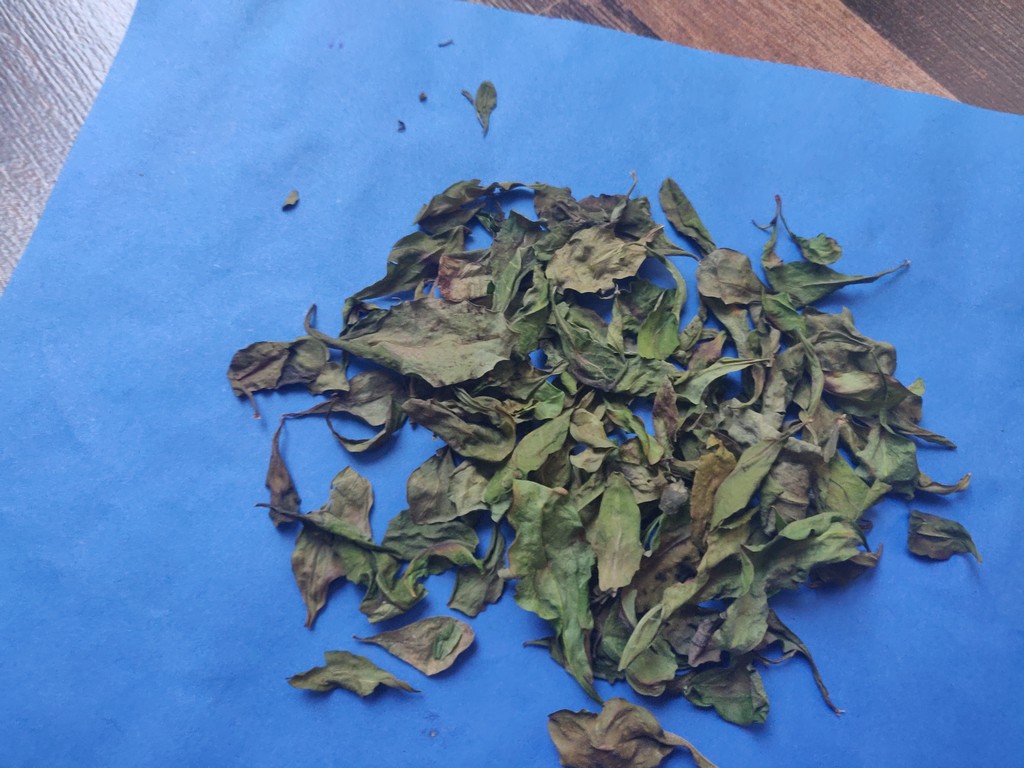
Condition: Dried
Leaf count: multiple
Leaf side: unknown